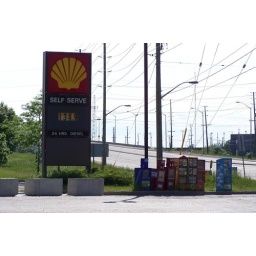
no cars on hwy 7 gas sign in vaughan